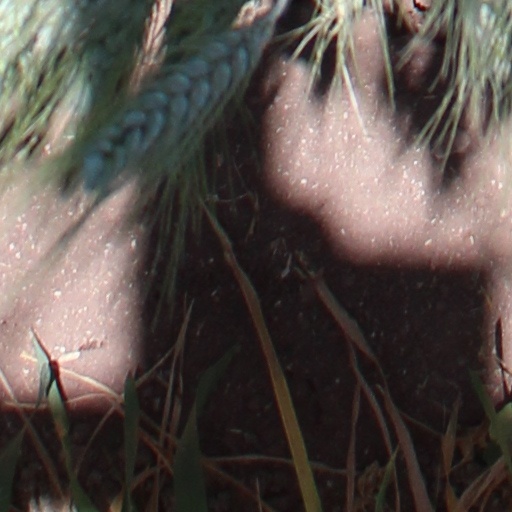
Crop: wheat